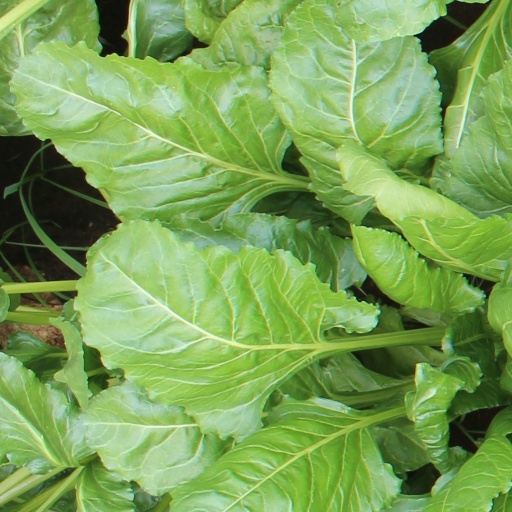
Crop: sugar beet